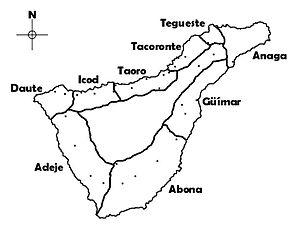
Le Menceyato de Adeje était l'une des neuf collectivités territoriales des Guanches de l'île de Tenerife aux îles Canaries, au moment de la conquête de la Couronne de Castille dans le XVe siècle.
Le Menceyato de Abona était l'une des neuf collectivités territoriales des Guanches de l'île de Tenerife, aux îles Canaries, au moment de la conquête par la Couronne de Castille au XVᵉ siècle.
Le Menceyato de Taoro était l'une des neuf collectivités territoriales des Guanches de l'île de Tenerife, aux îles Canaries, au moment de la conquête par la Couronne de Castille au XVᵉ siècle.
Pelinor est un roi guanche des îles Canaries du Menceyato de Icode à Tenerife.
Adjoña est un roi guanche des îles Canaries du Menceyato de Abona à Tenerife.
Le Menceyato de Tegueste était l'une des neuf collectivités territoriales des Guanches de l'île de Tenerife, aux îles Canaries, au moment de la conquête par la Couronne de Castille au XVᵉ siècle.
Le Menceyato de Anaga était l'une des neuf collectivités territoriales des Guanches de l'île de Tenerife, aux îles Canaries, au moment de la conquête de la Couronne de Castille dans le XVe siècle.